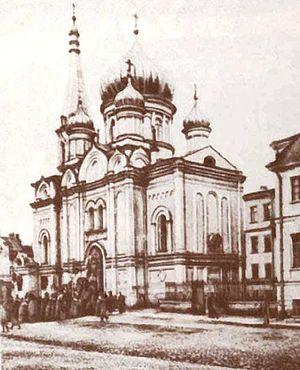
Saint-Pétersbourg. .